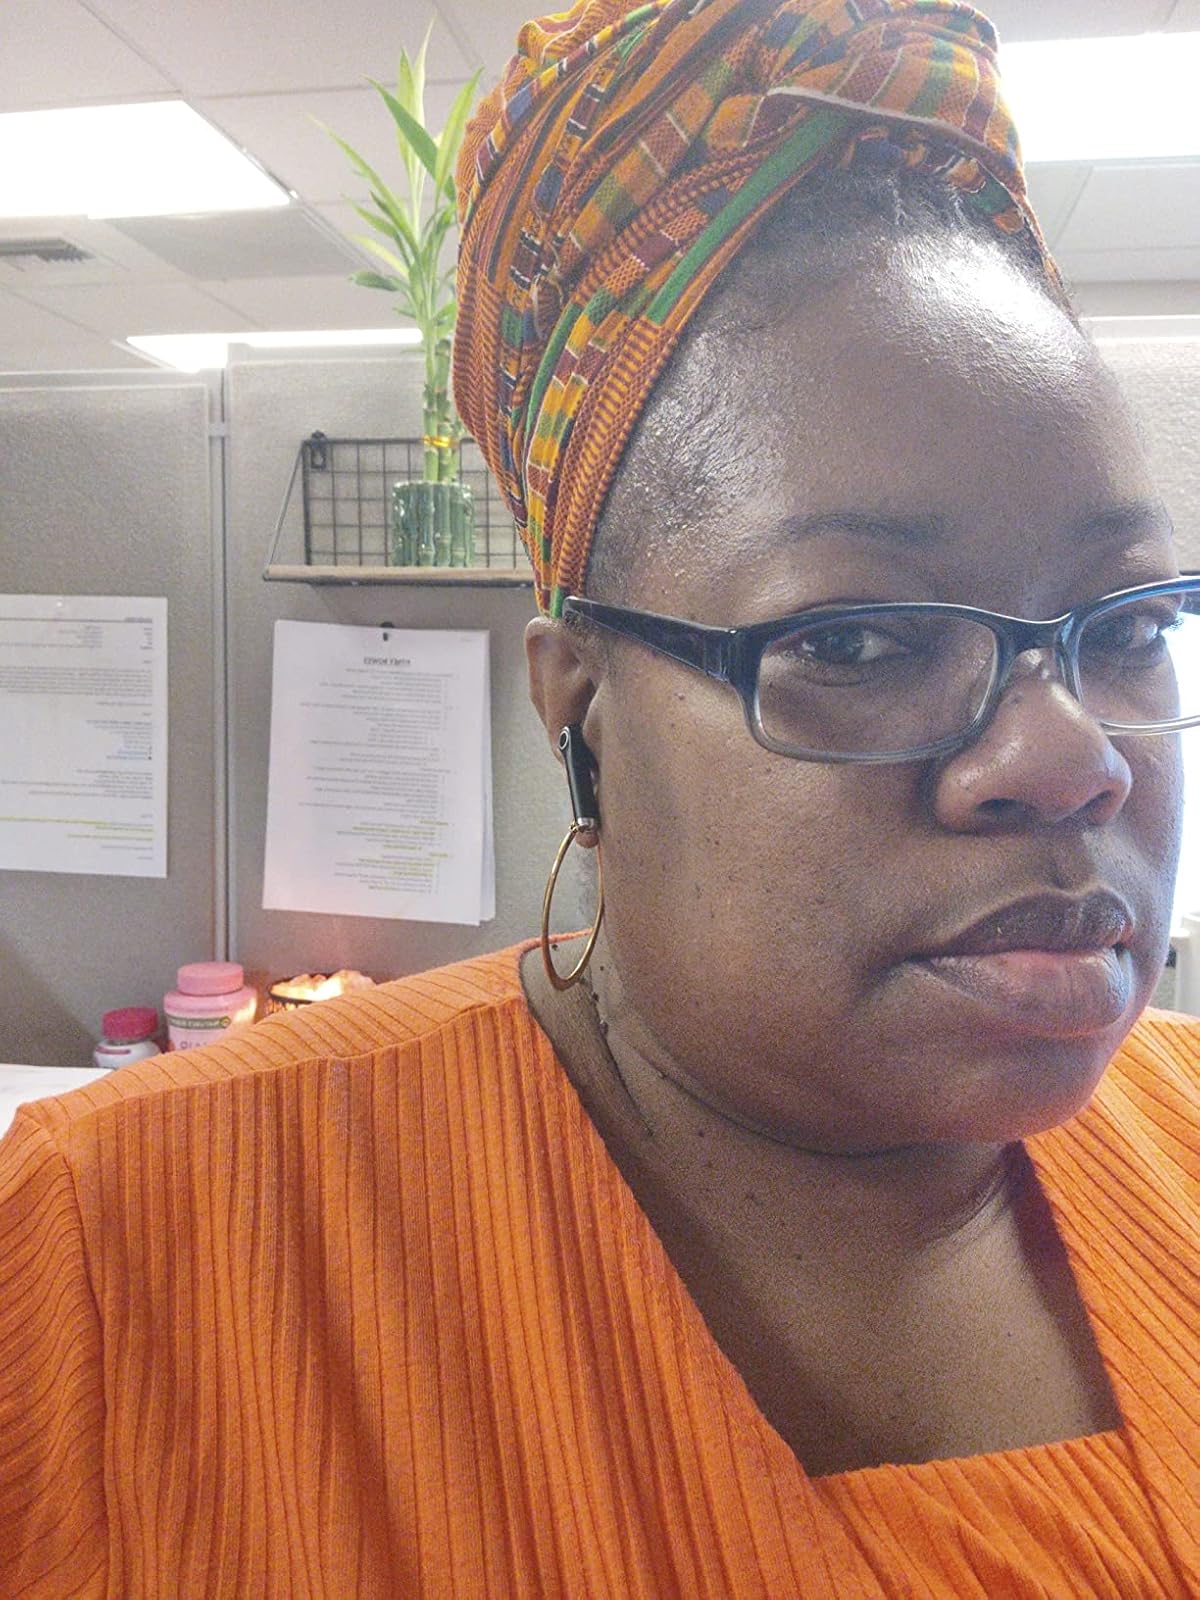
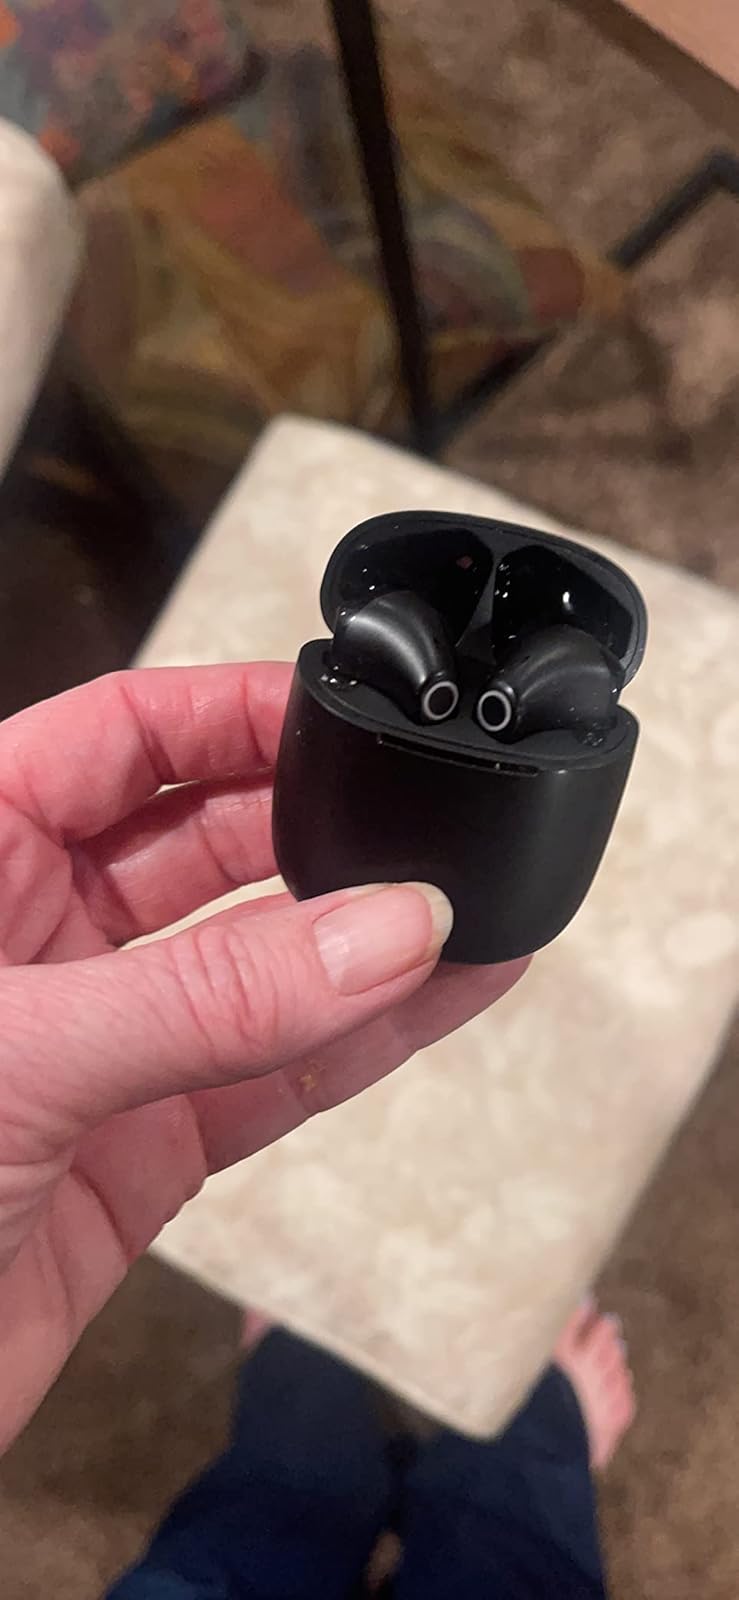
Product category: earbuds
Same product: yes